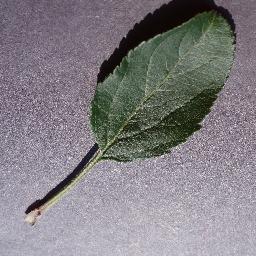
Label: Apple___healthy